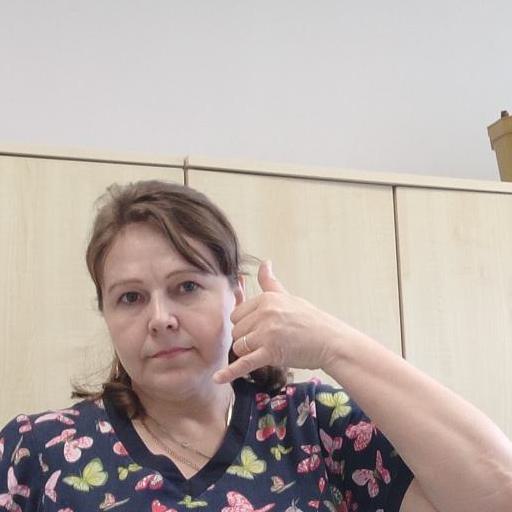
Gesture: call